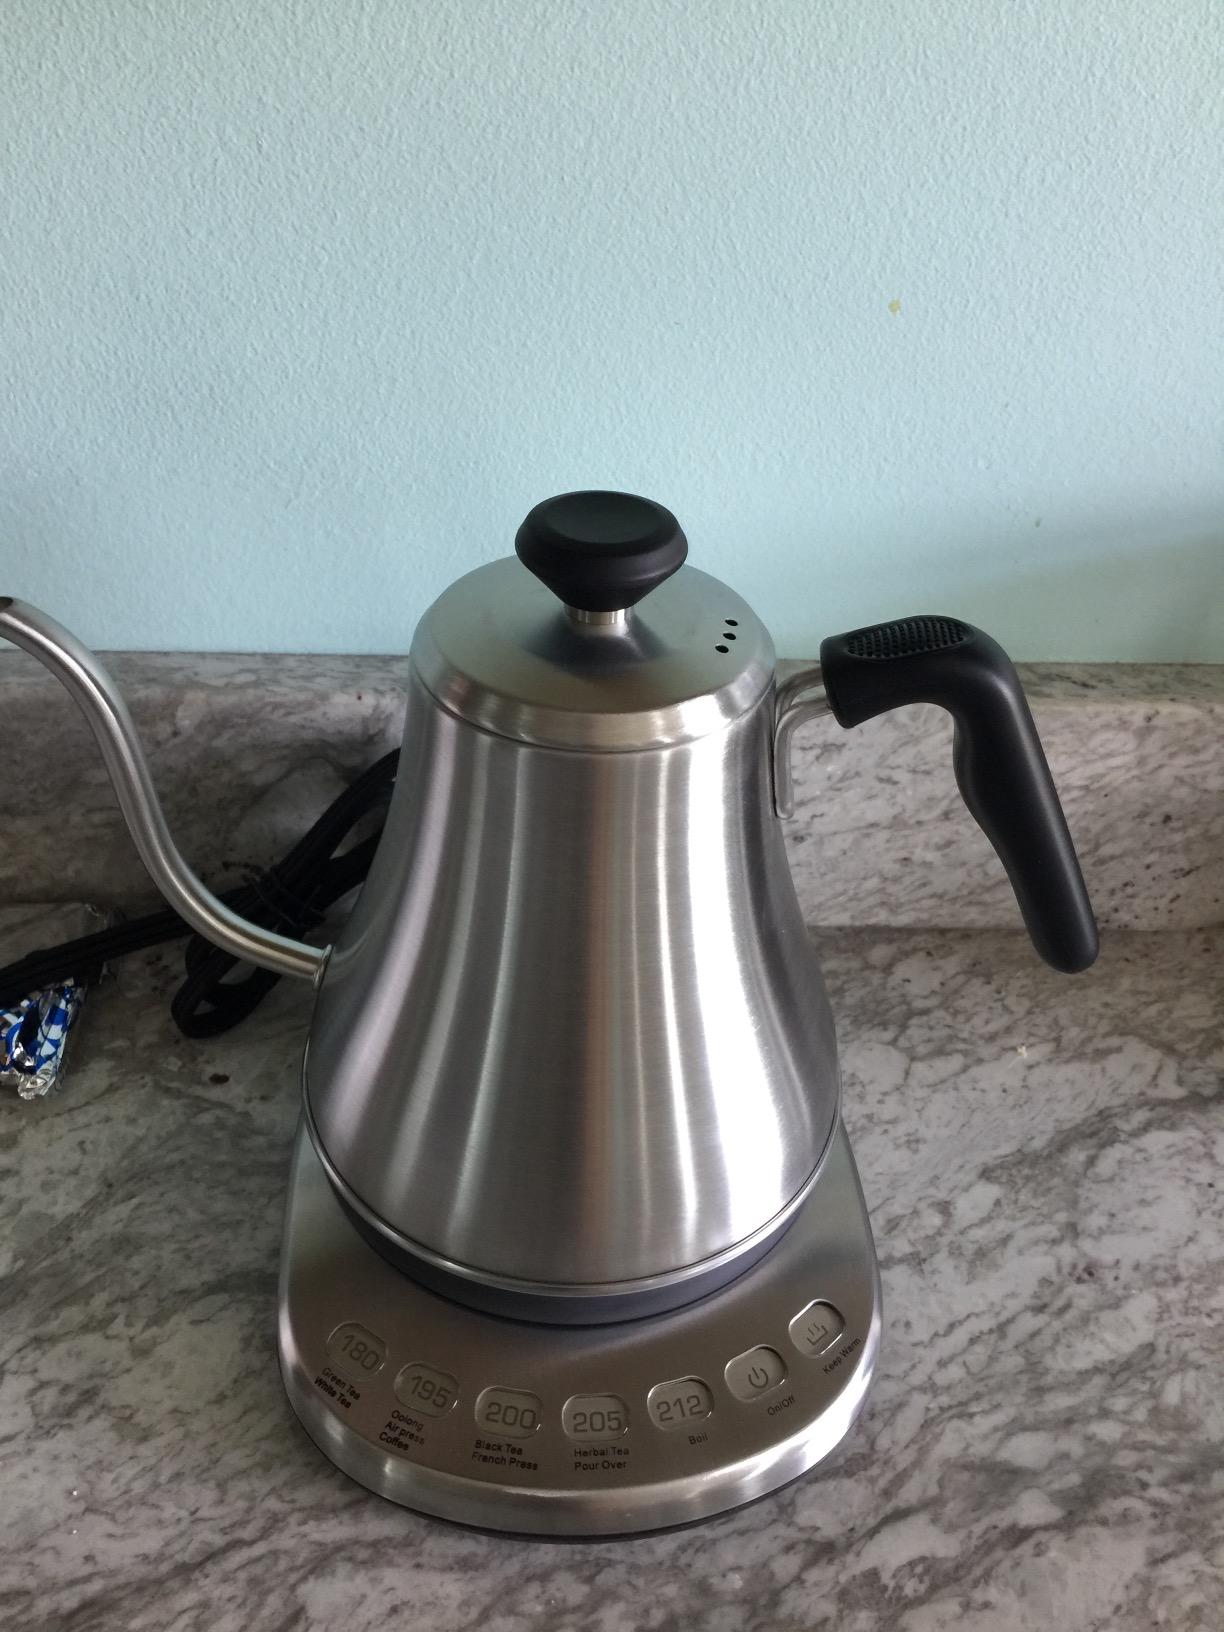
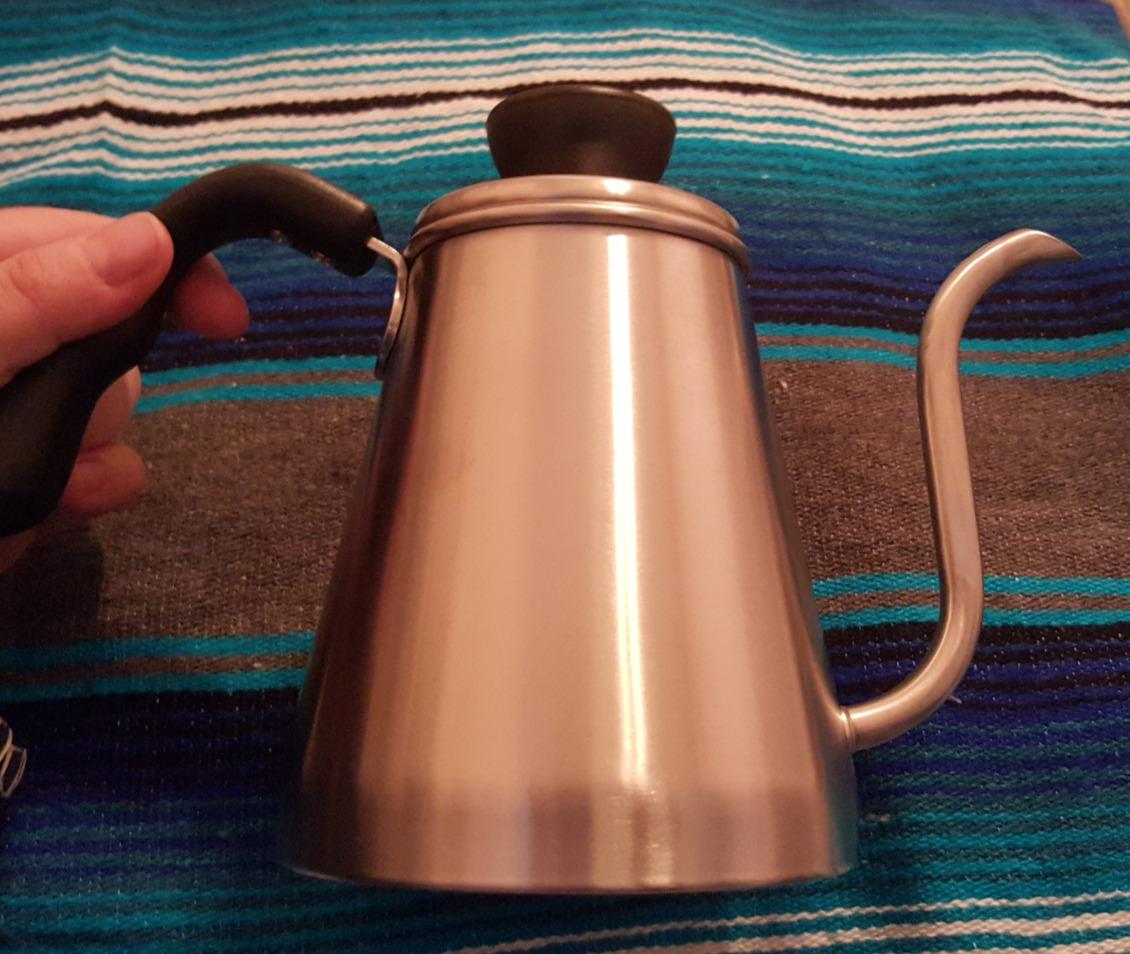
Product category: items_kettle
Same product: no